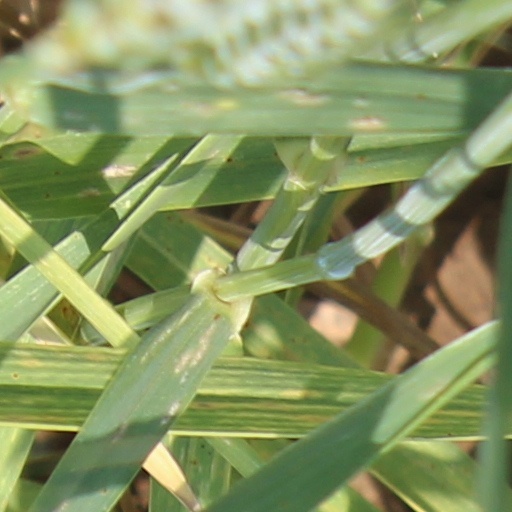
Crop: wheat